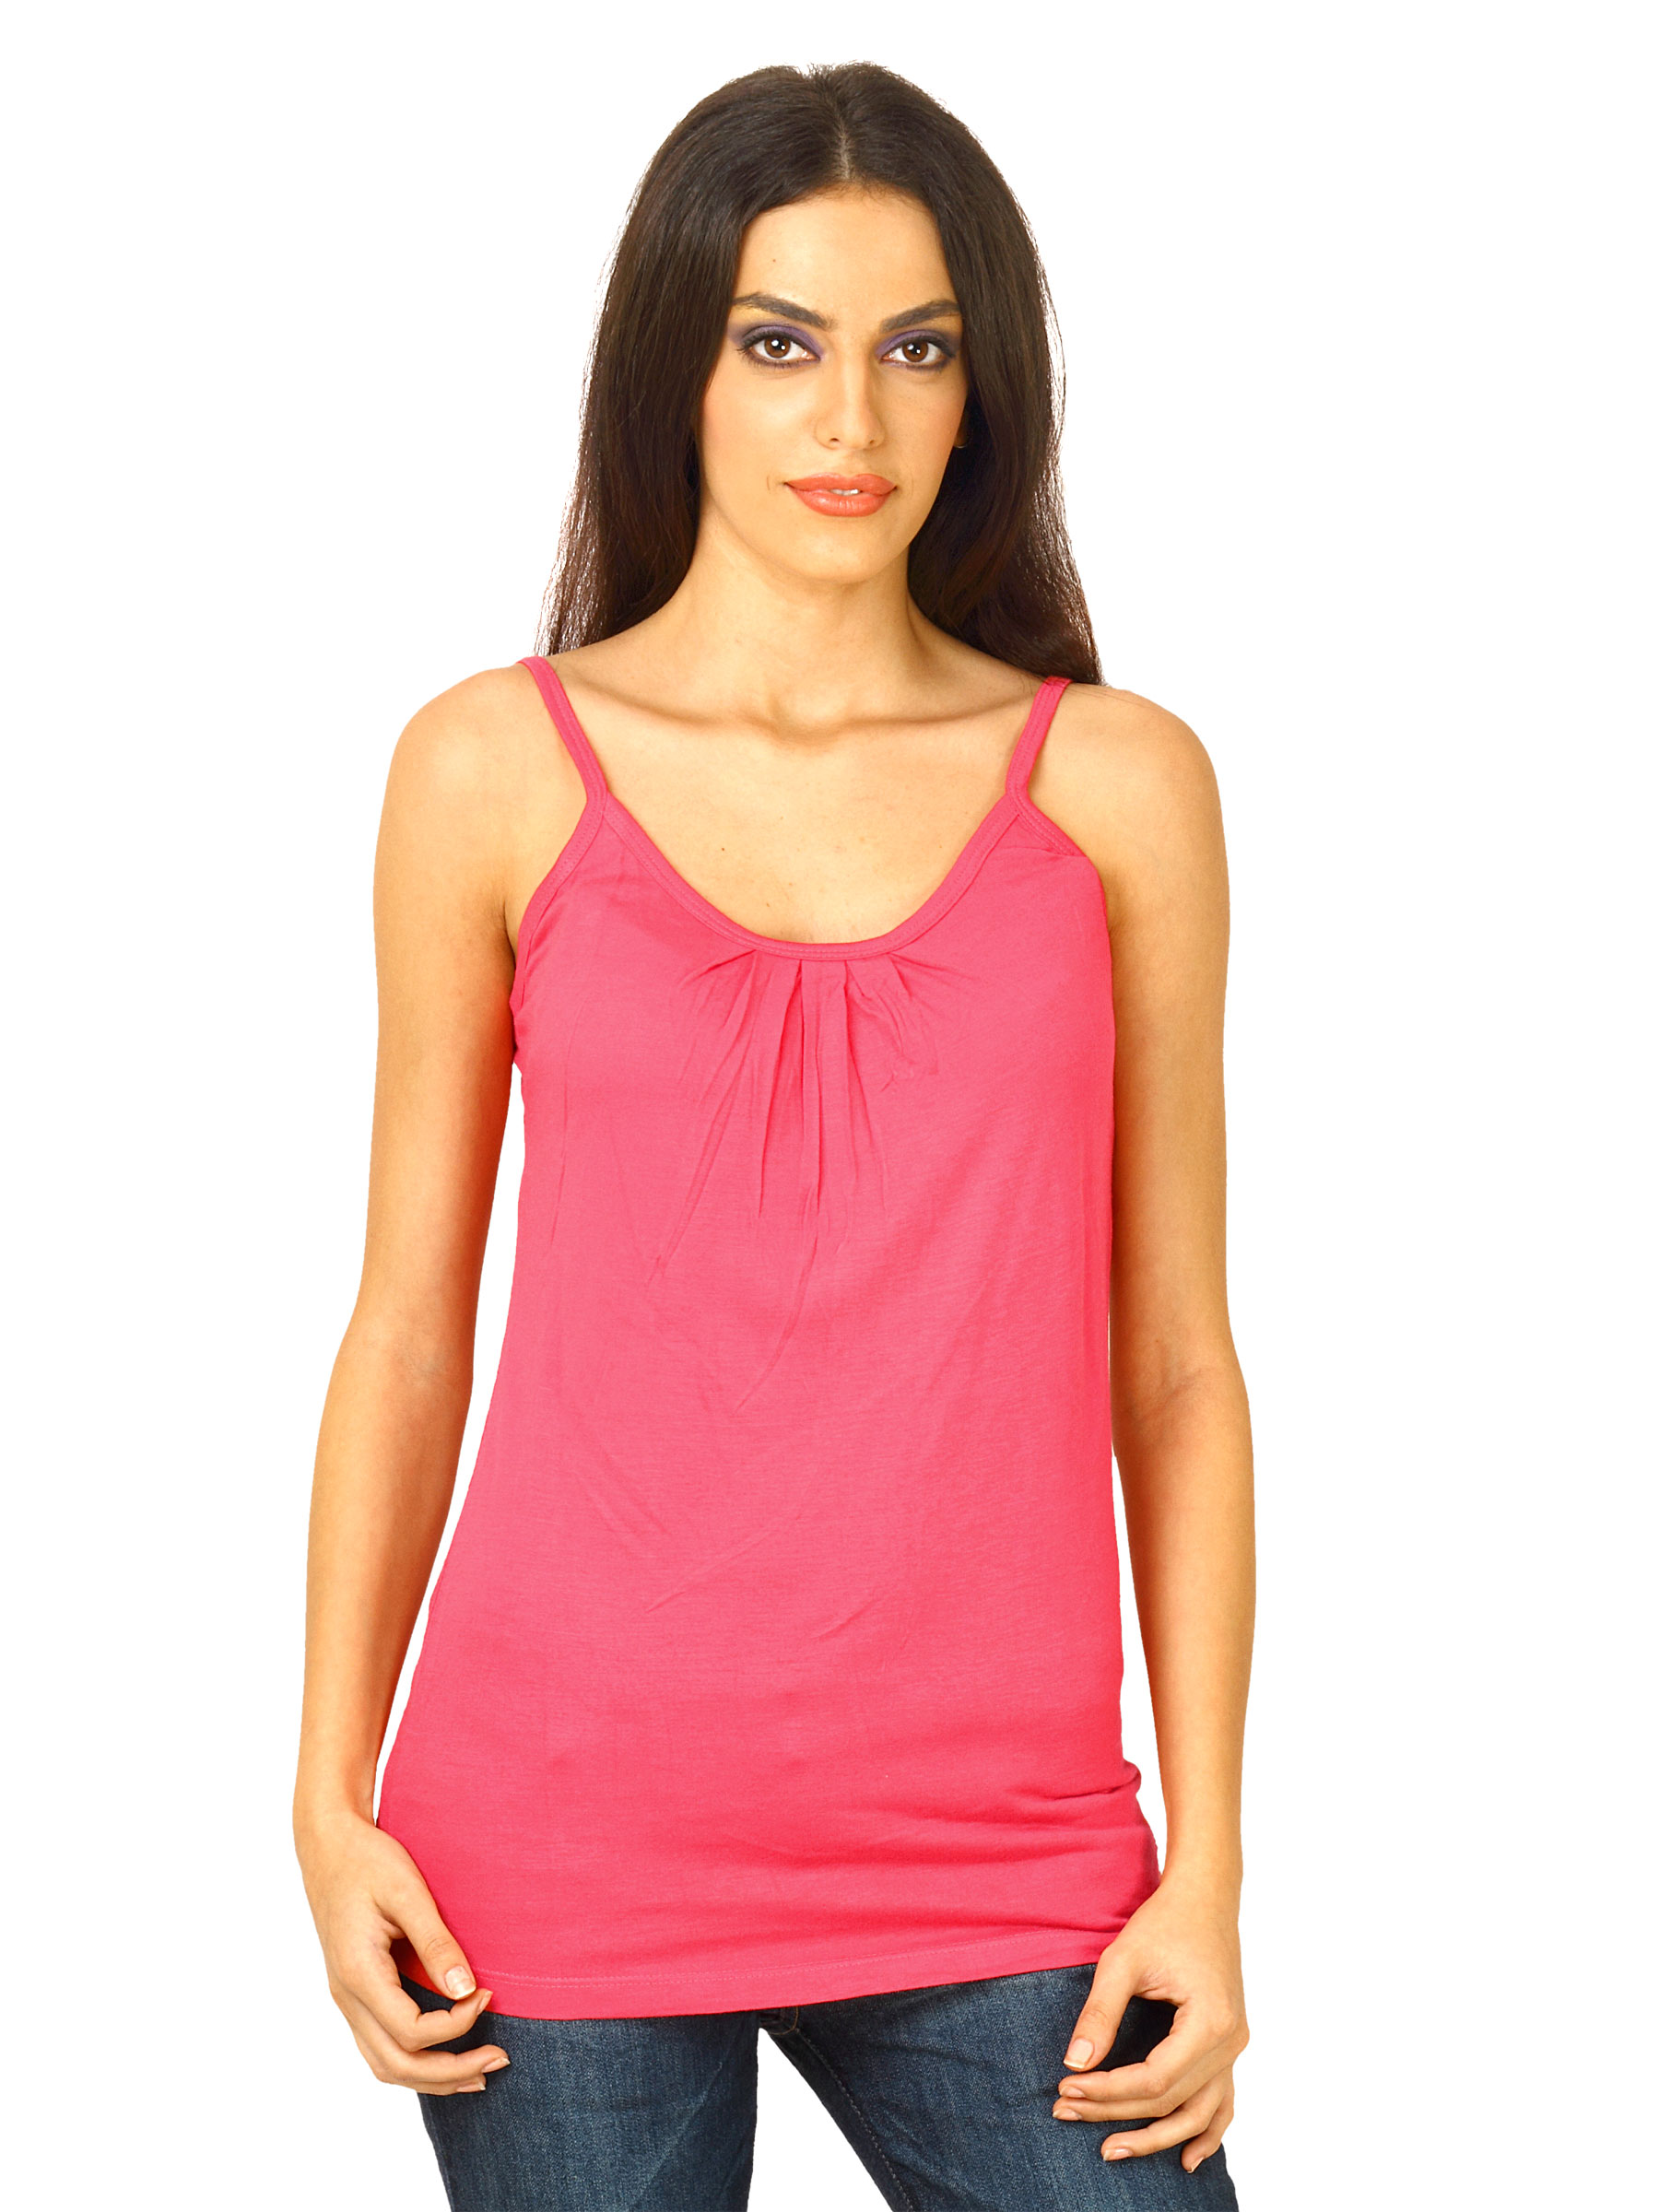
Flying Machine Women Fuschia Red Tshirts
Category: Apparel / Topwear / Tops
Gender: Women
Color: Red
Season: Fall 2011
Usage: Casual